Ras'ken' Ozks

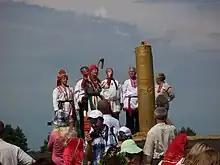
Ras'ken' Ozks celebrations in 2007

Ras'ken' Ozks or Rasjken Ozks is a traditional Erzya holiday held every three years, and is a state national folklore day in Mordovia. It is held since 1999 in the village of Chukaly. Before that, it was last held on 25 September 1629, and after that, it was banned.